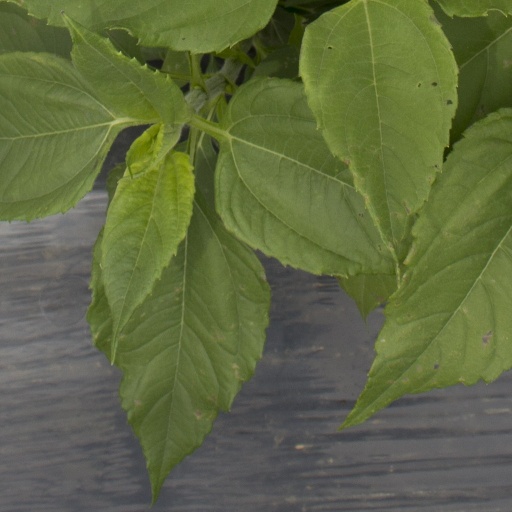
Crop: Jerusalem artichoke